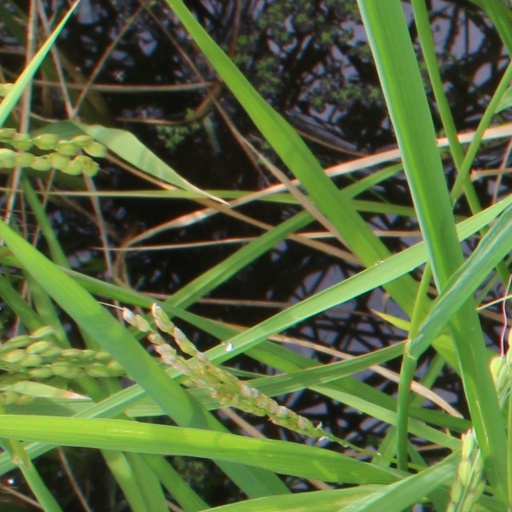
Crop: rice